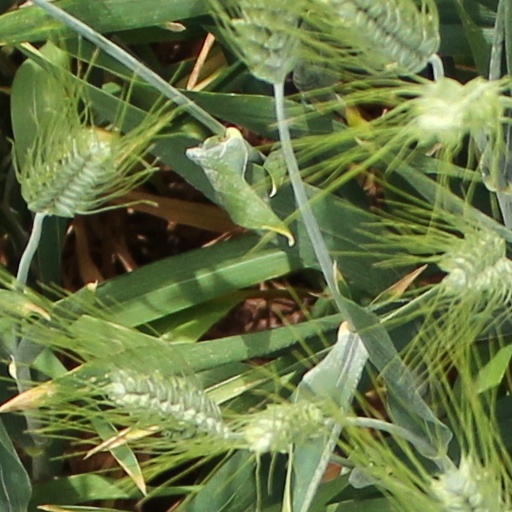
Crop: wheat